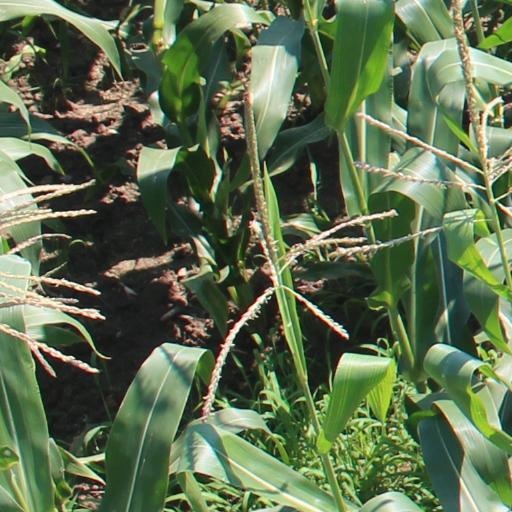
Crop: maize; corn